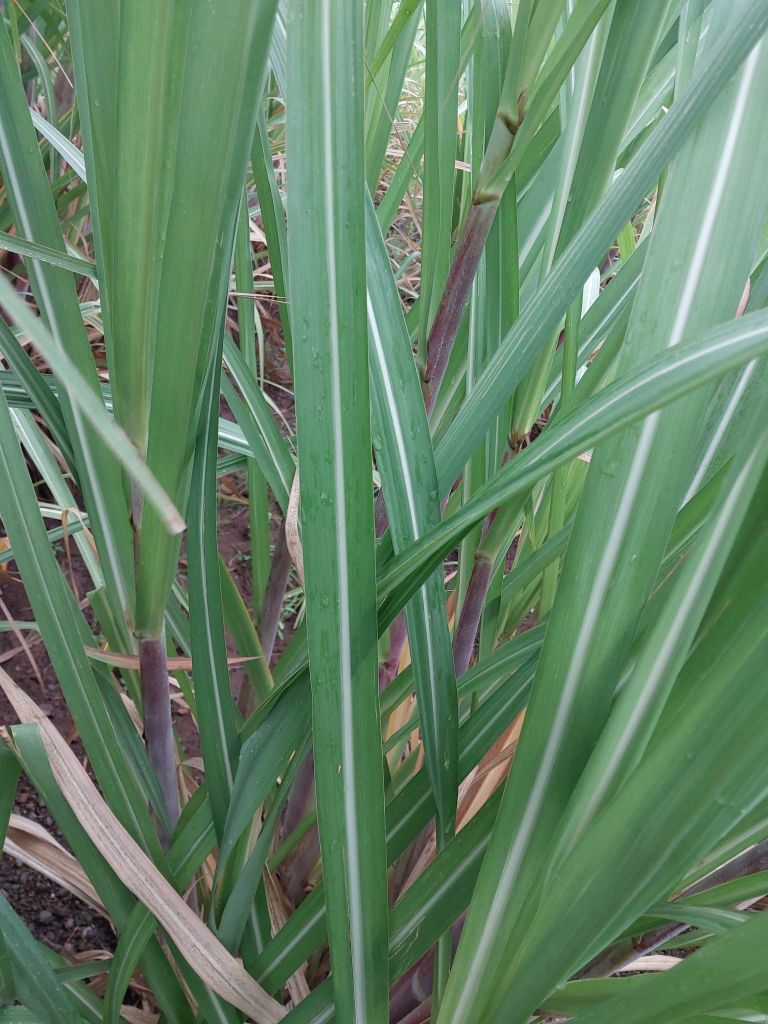
Label: Healthy